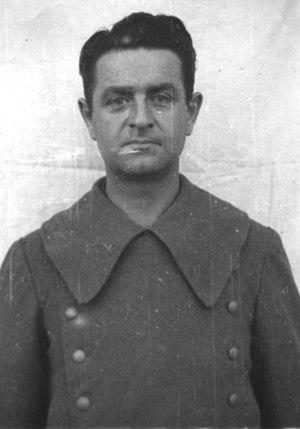
Martin Gottfried Weiss est un officier nazi.
Arbeitsdorf est un camp de concentration créé par les nazis en 1942.